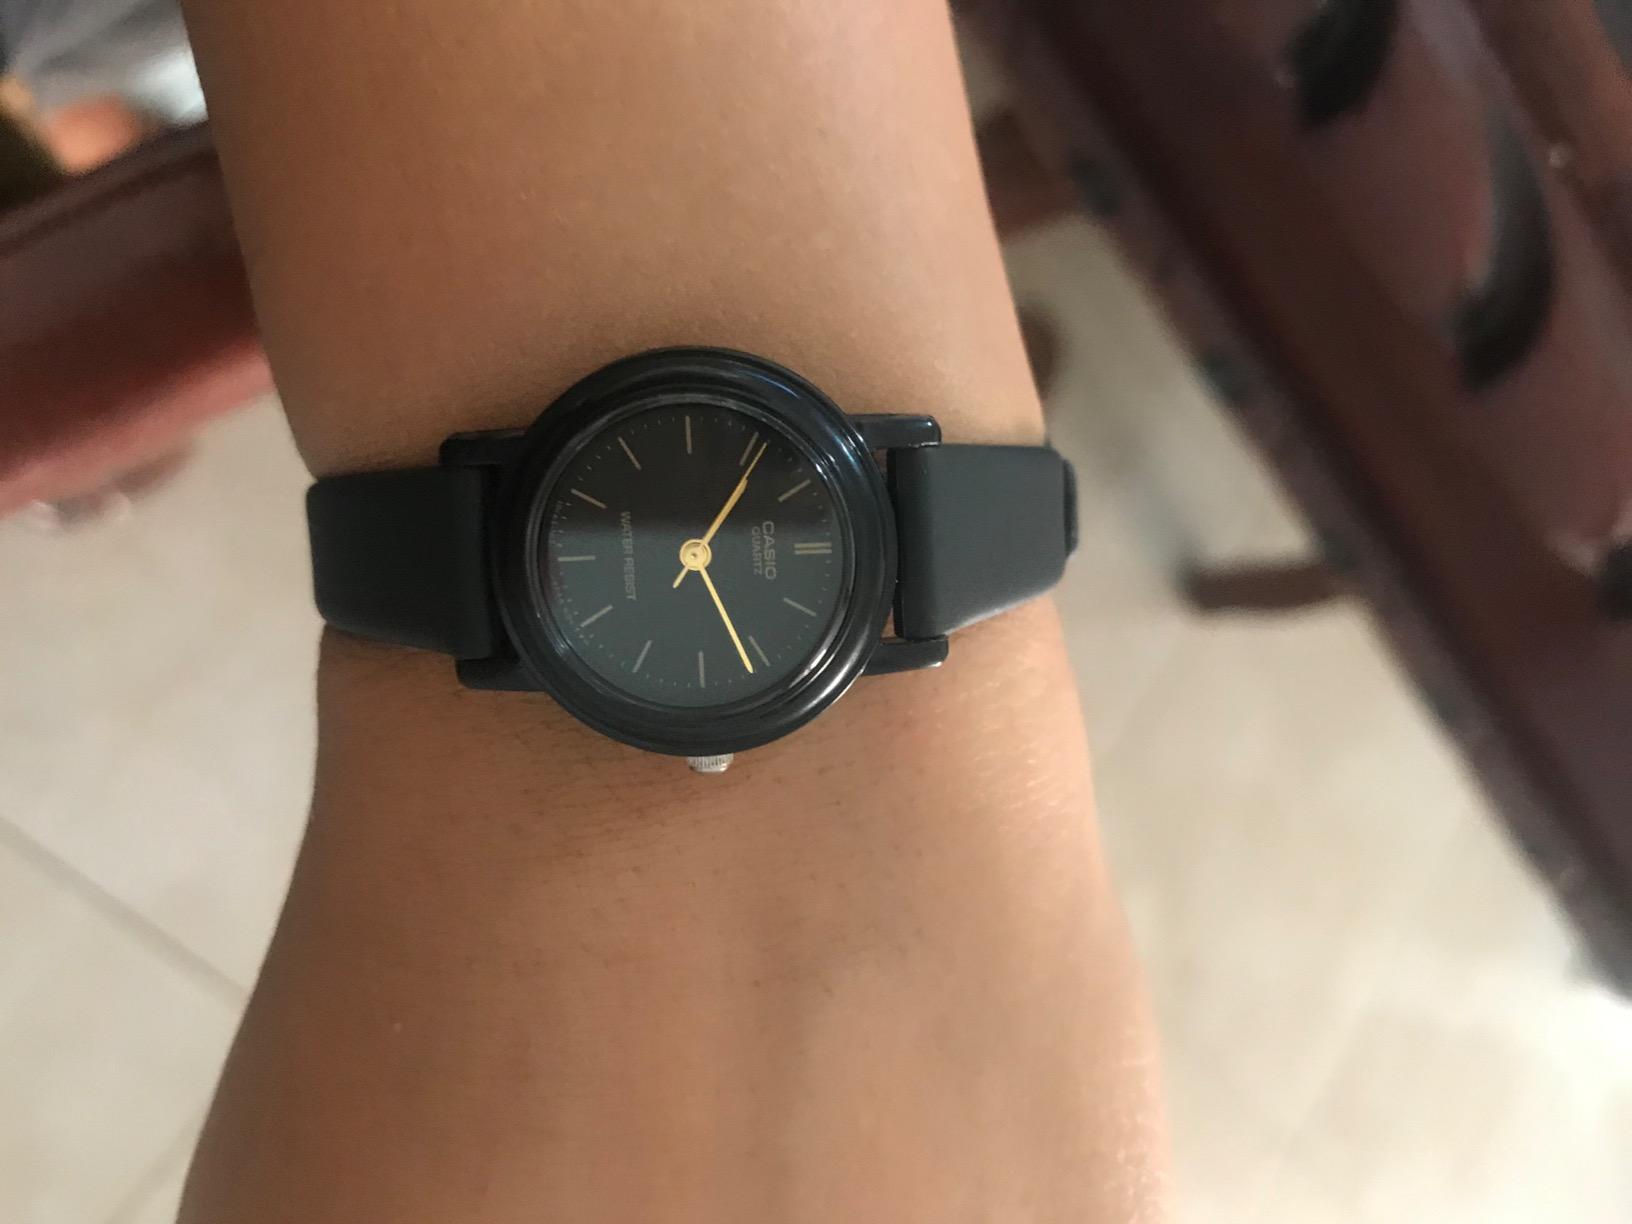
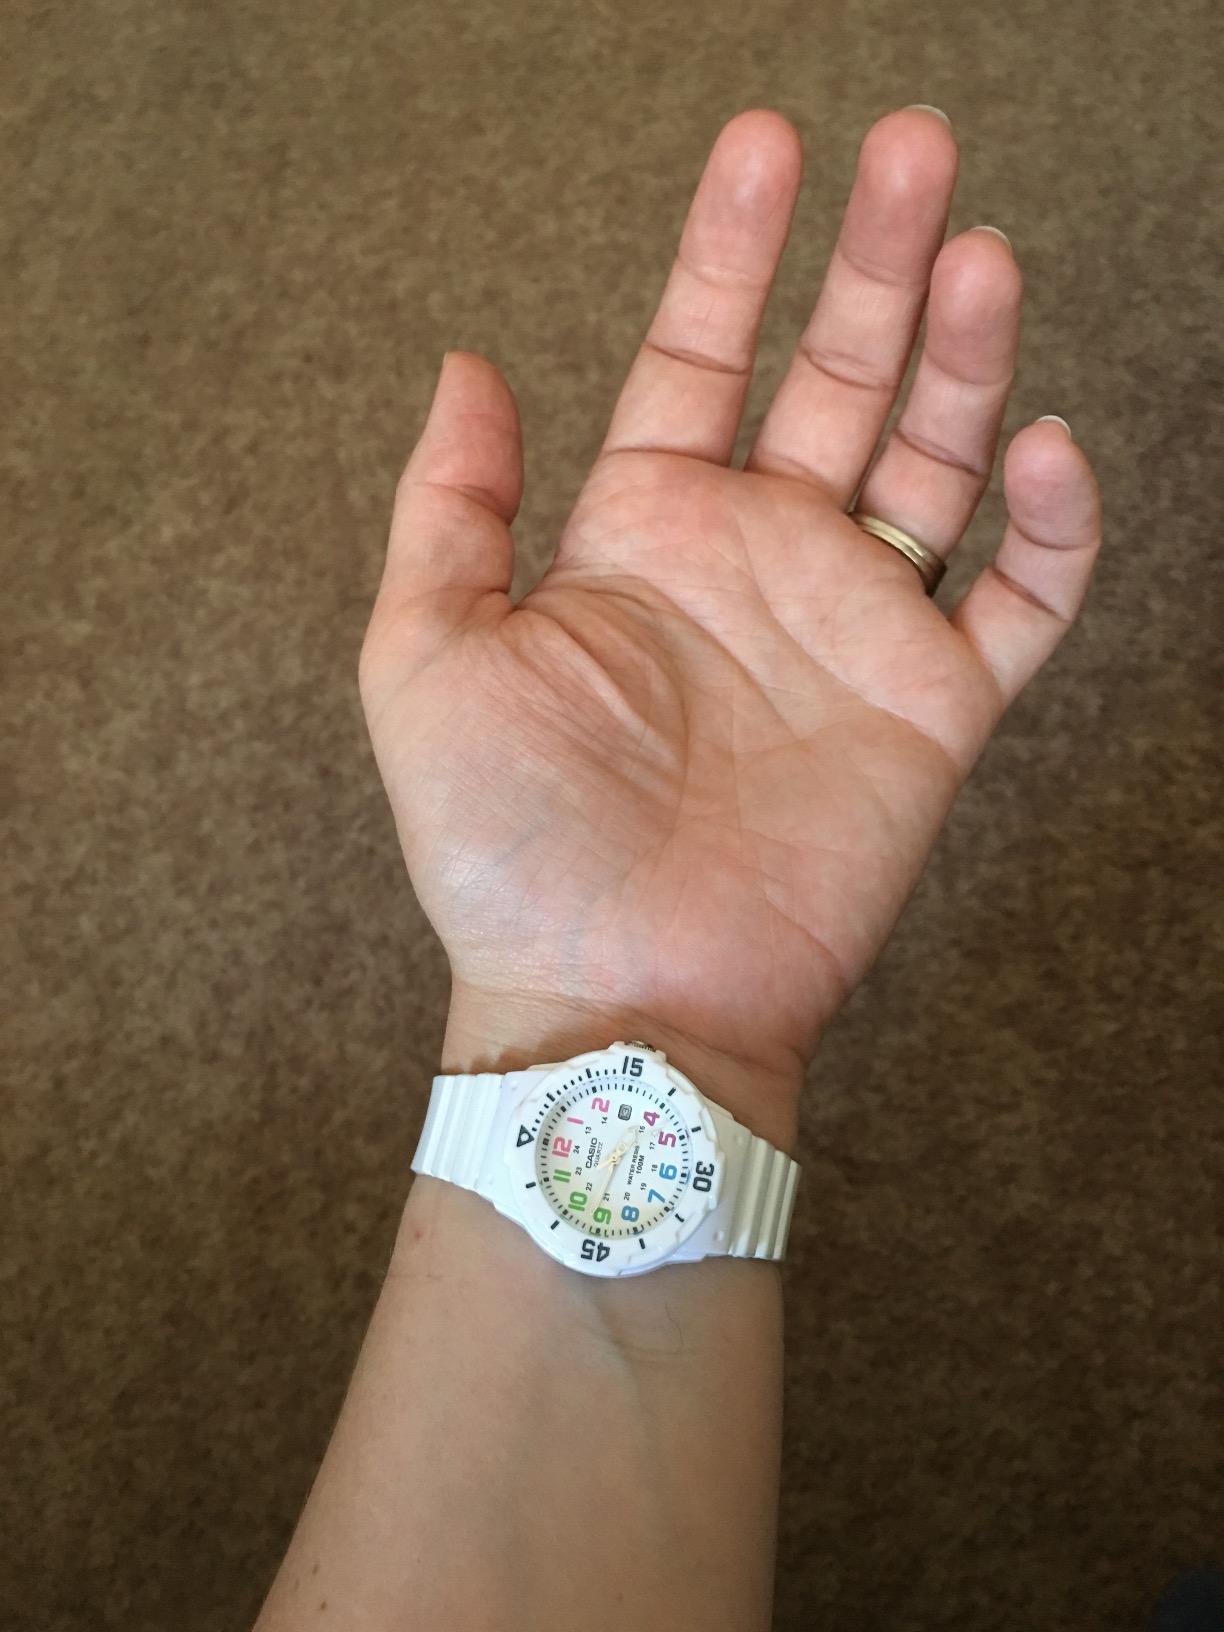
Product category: accessories_watch
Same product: no